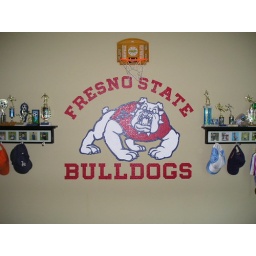
Keish and I painted this on my nephew's wall in his bedroom